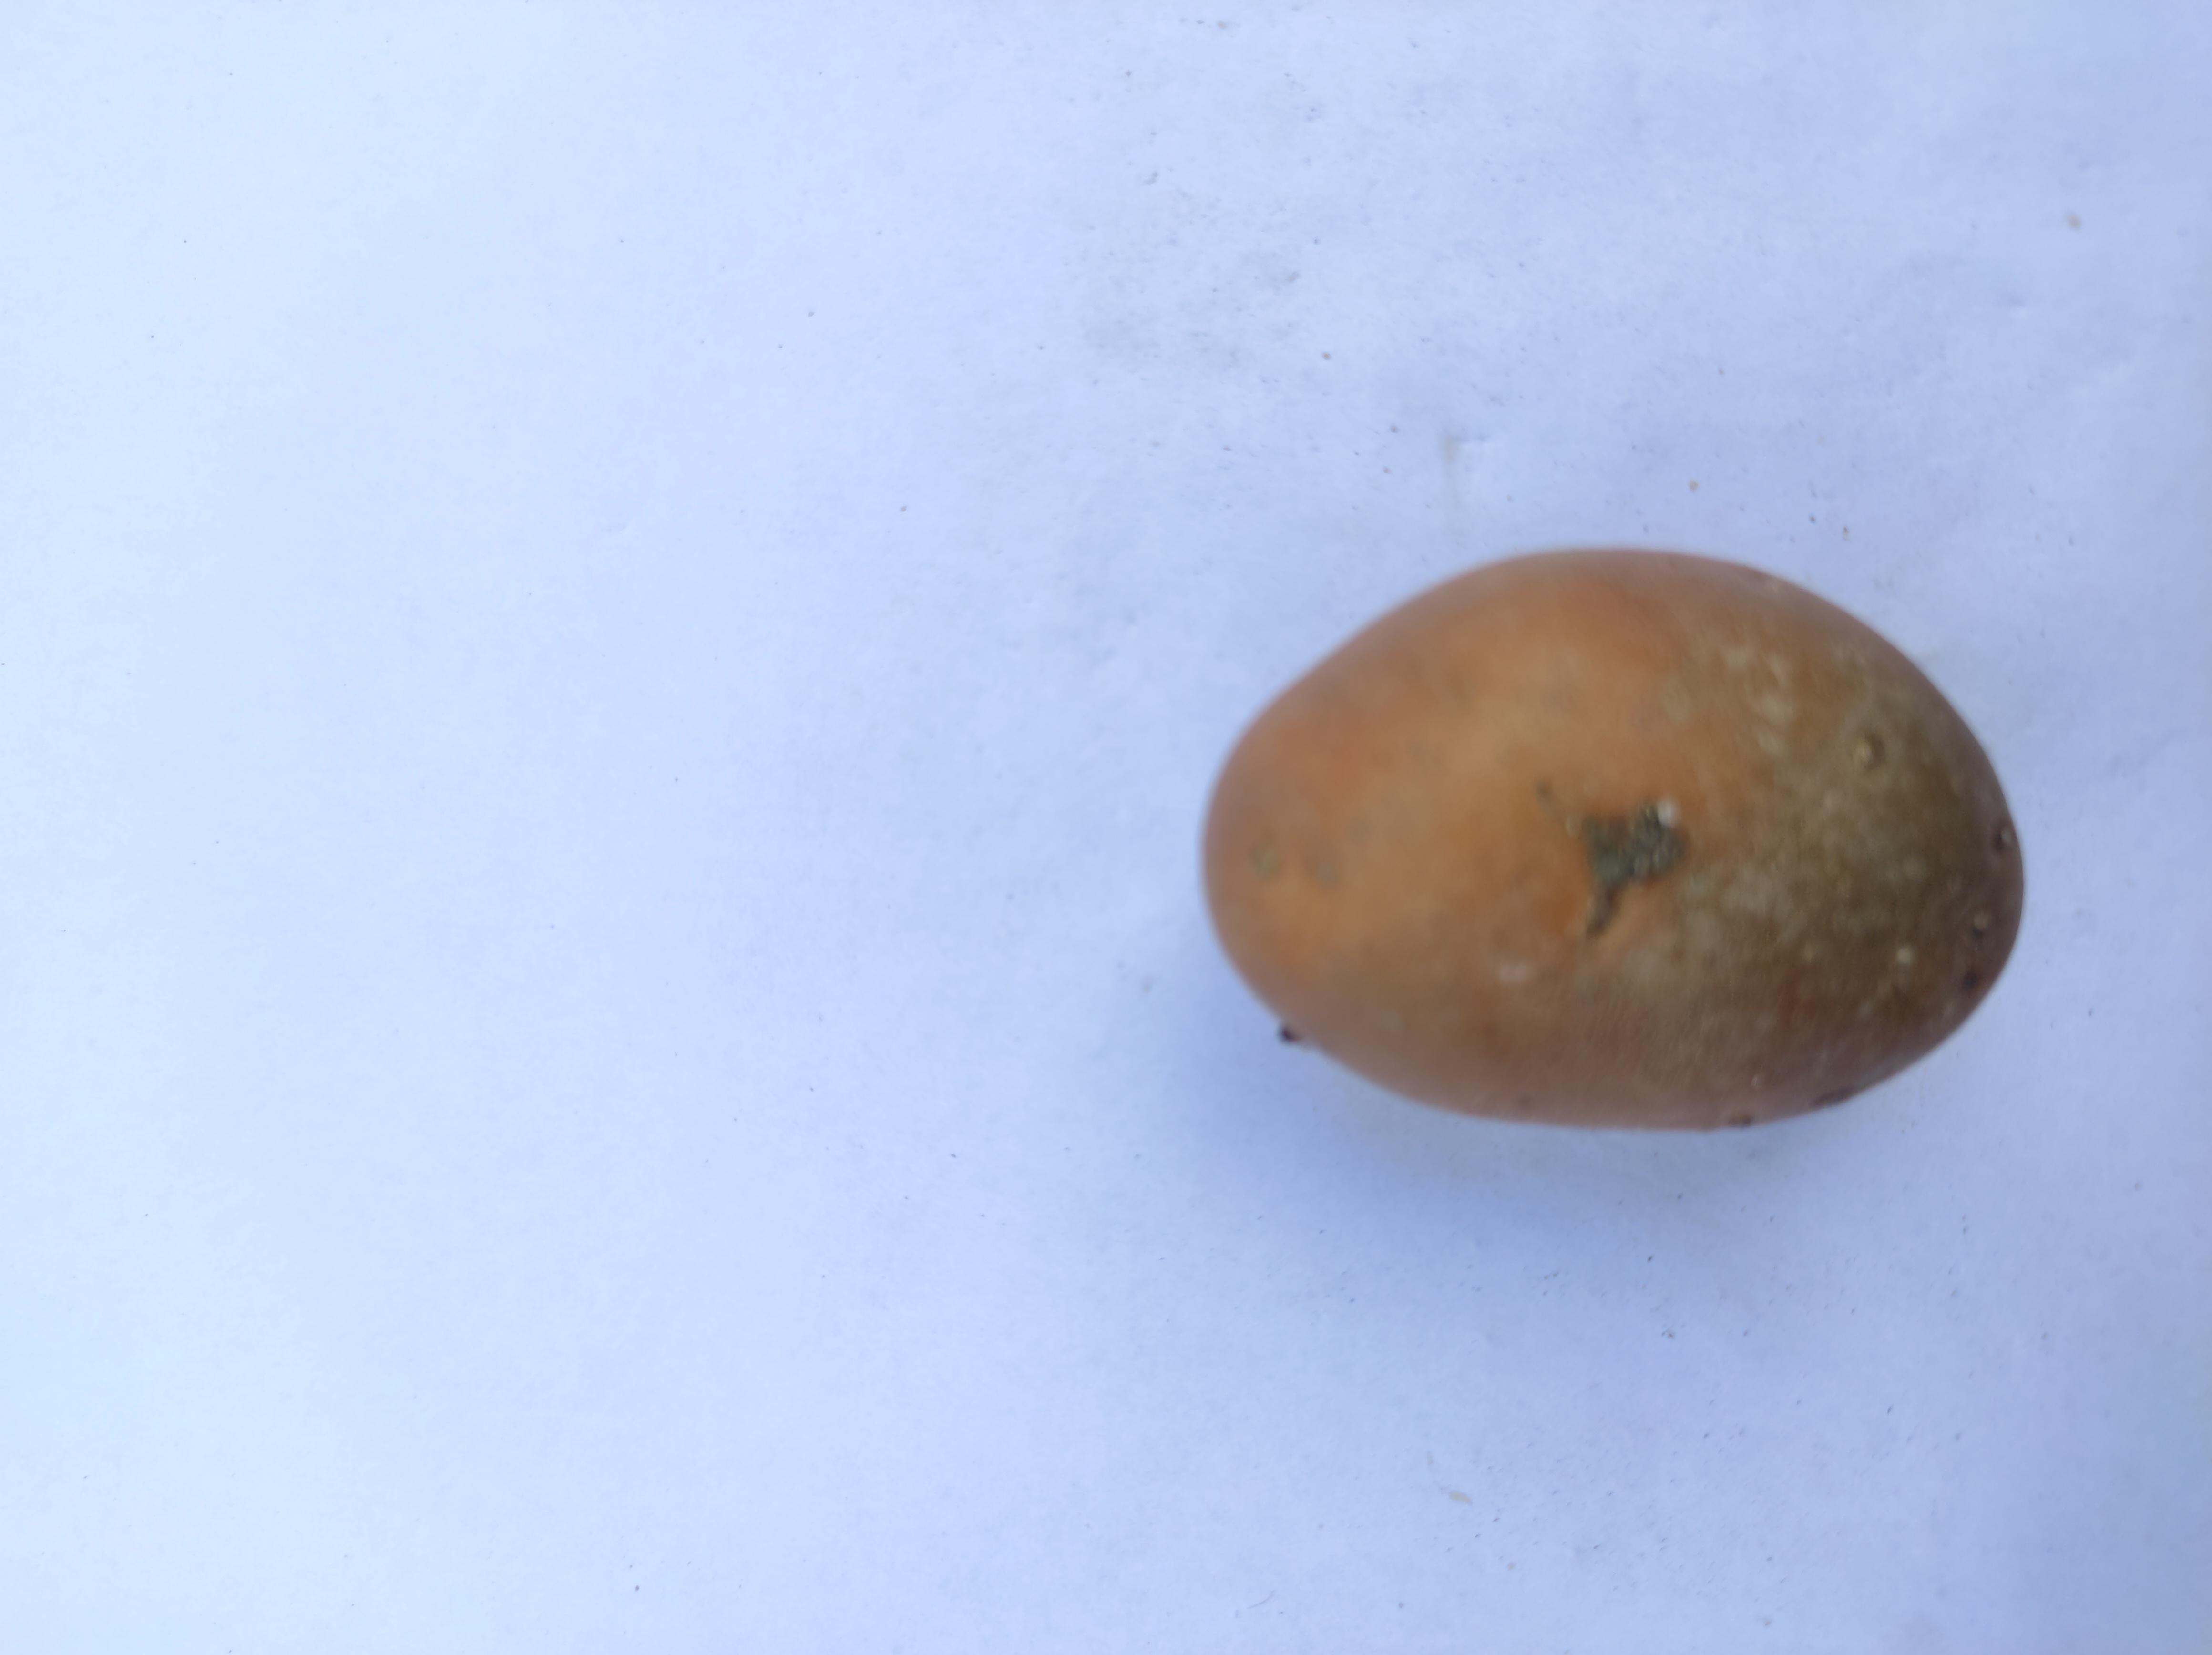
Label: Potato